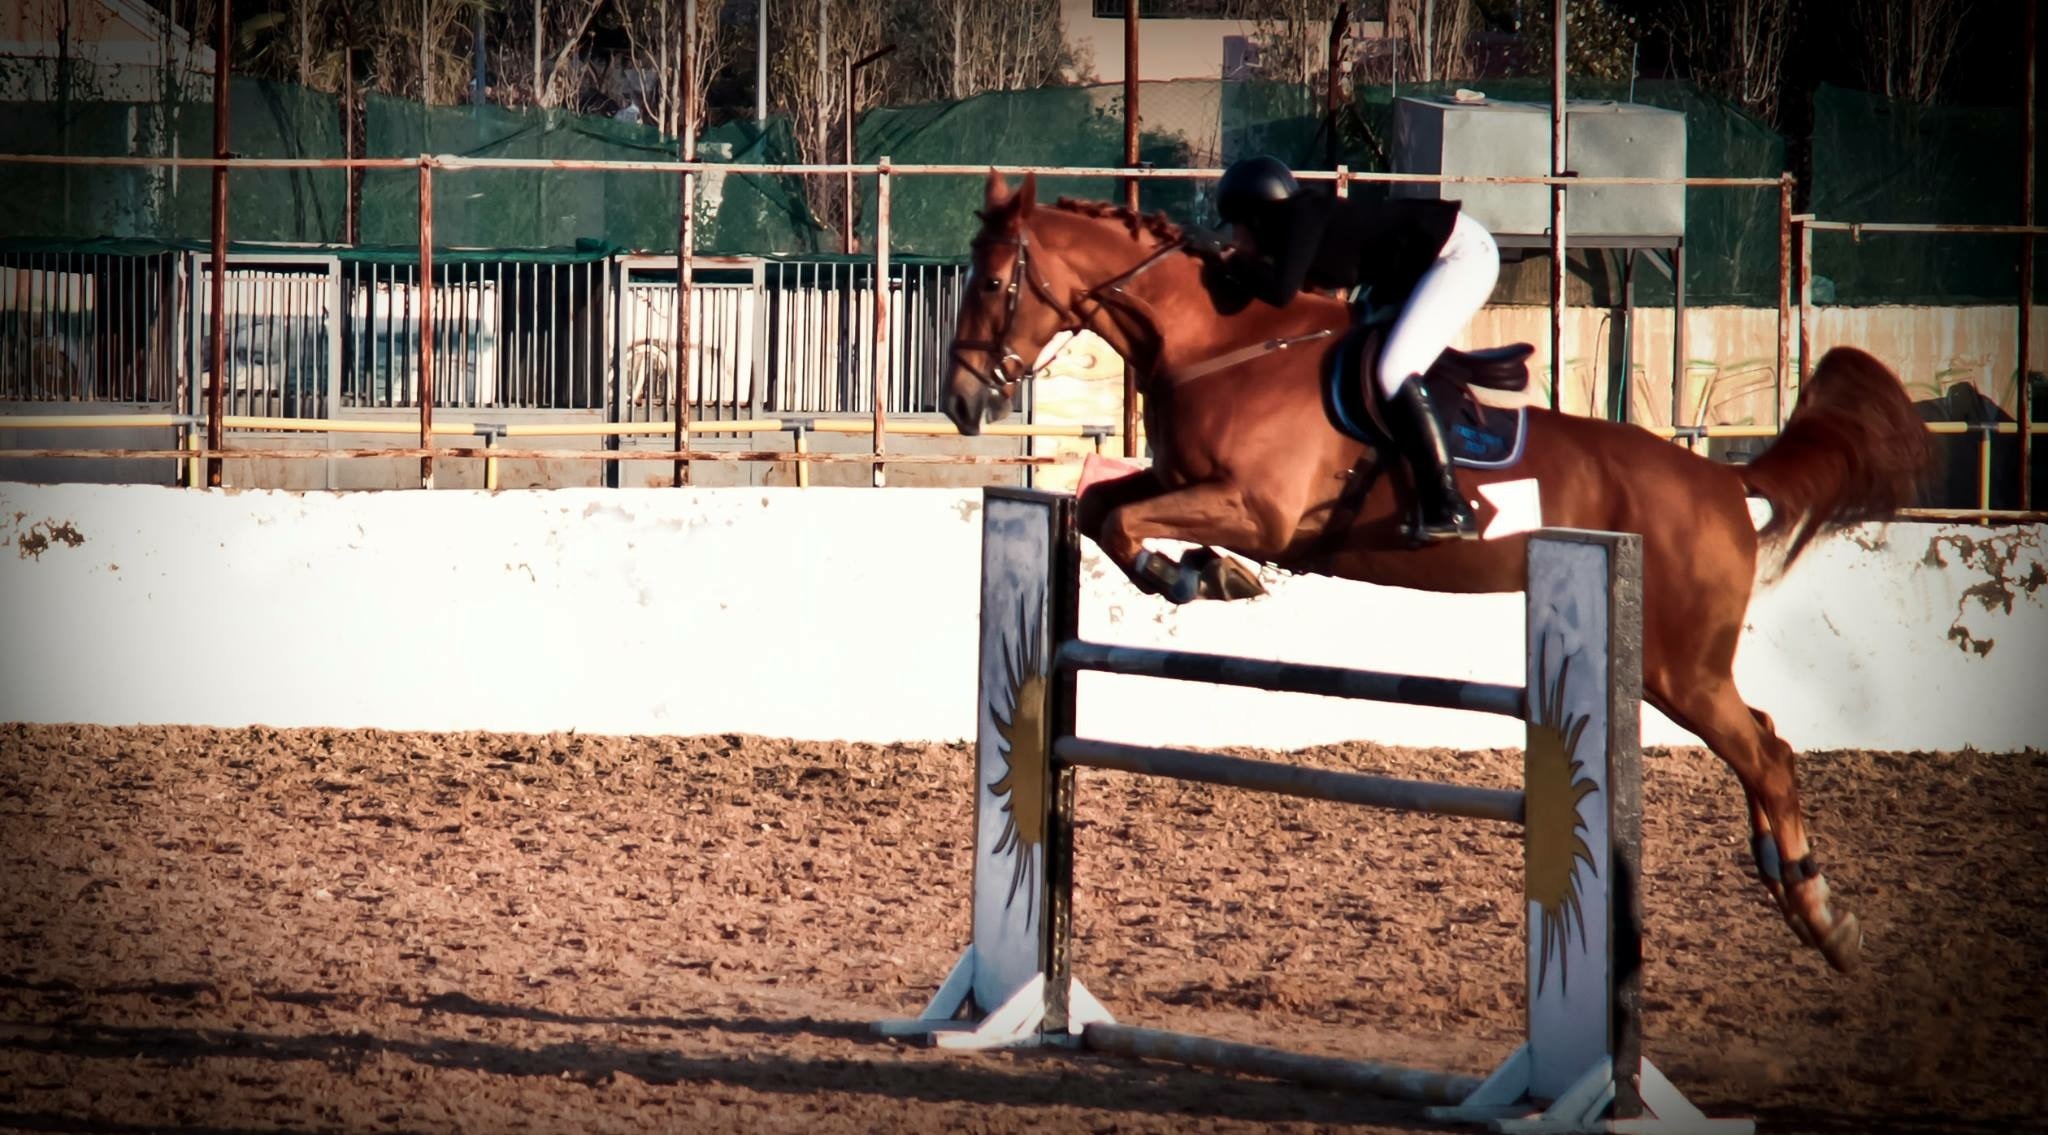
jumping, horse, mammal, stallion, western riding, equestrianism, horse like mammal, english riding, equestrian sport